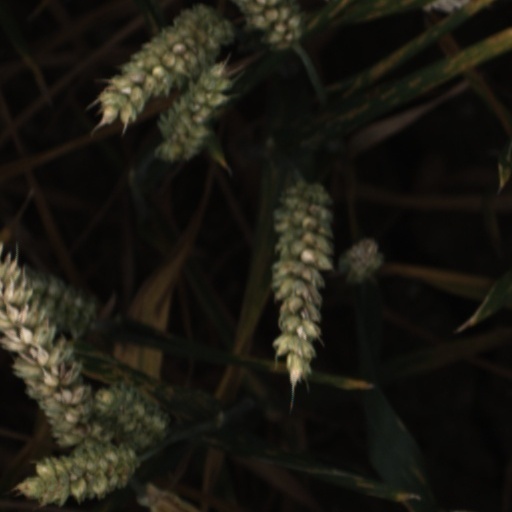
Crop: wheat